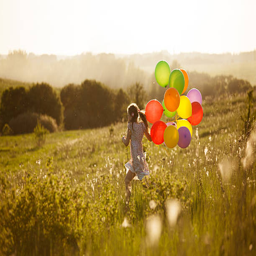
happy little girl running across the field